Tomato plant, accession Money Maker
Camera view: horizontal (90 deg, fisheye); turntable rotation: 330 degrees
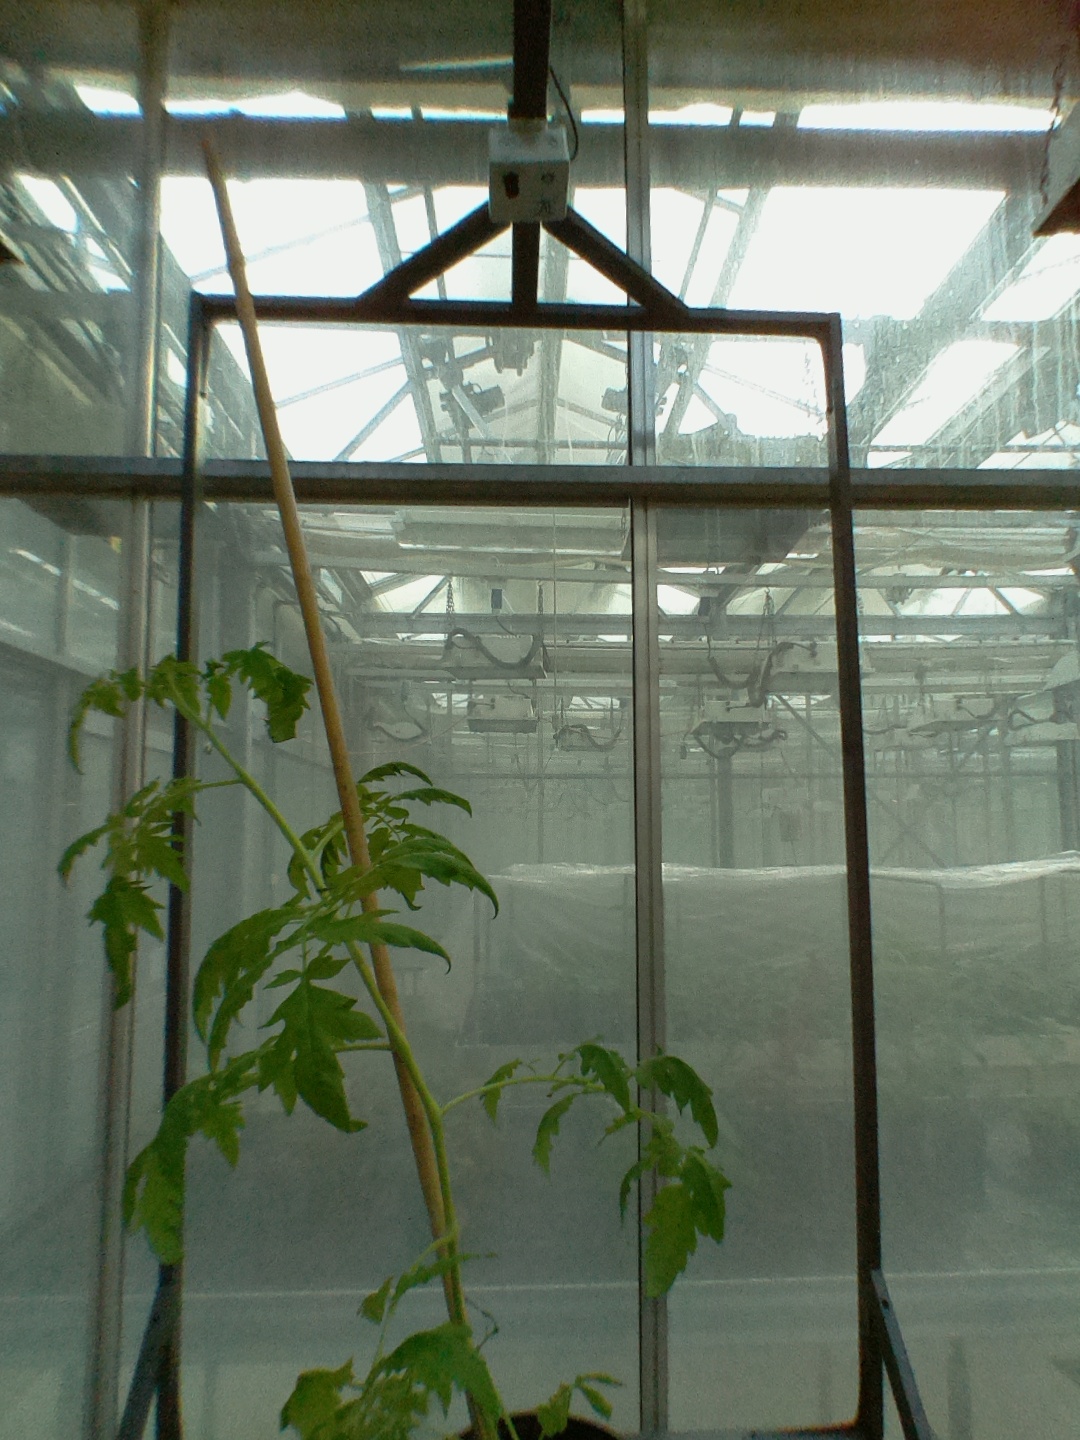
BBCH growth stage 52: 2 inflorescences visible